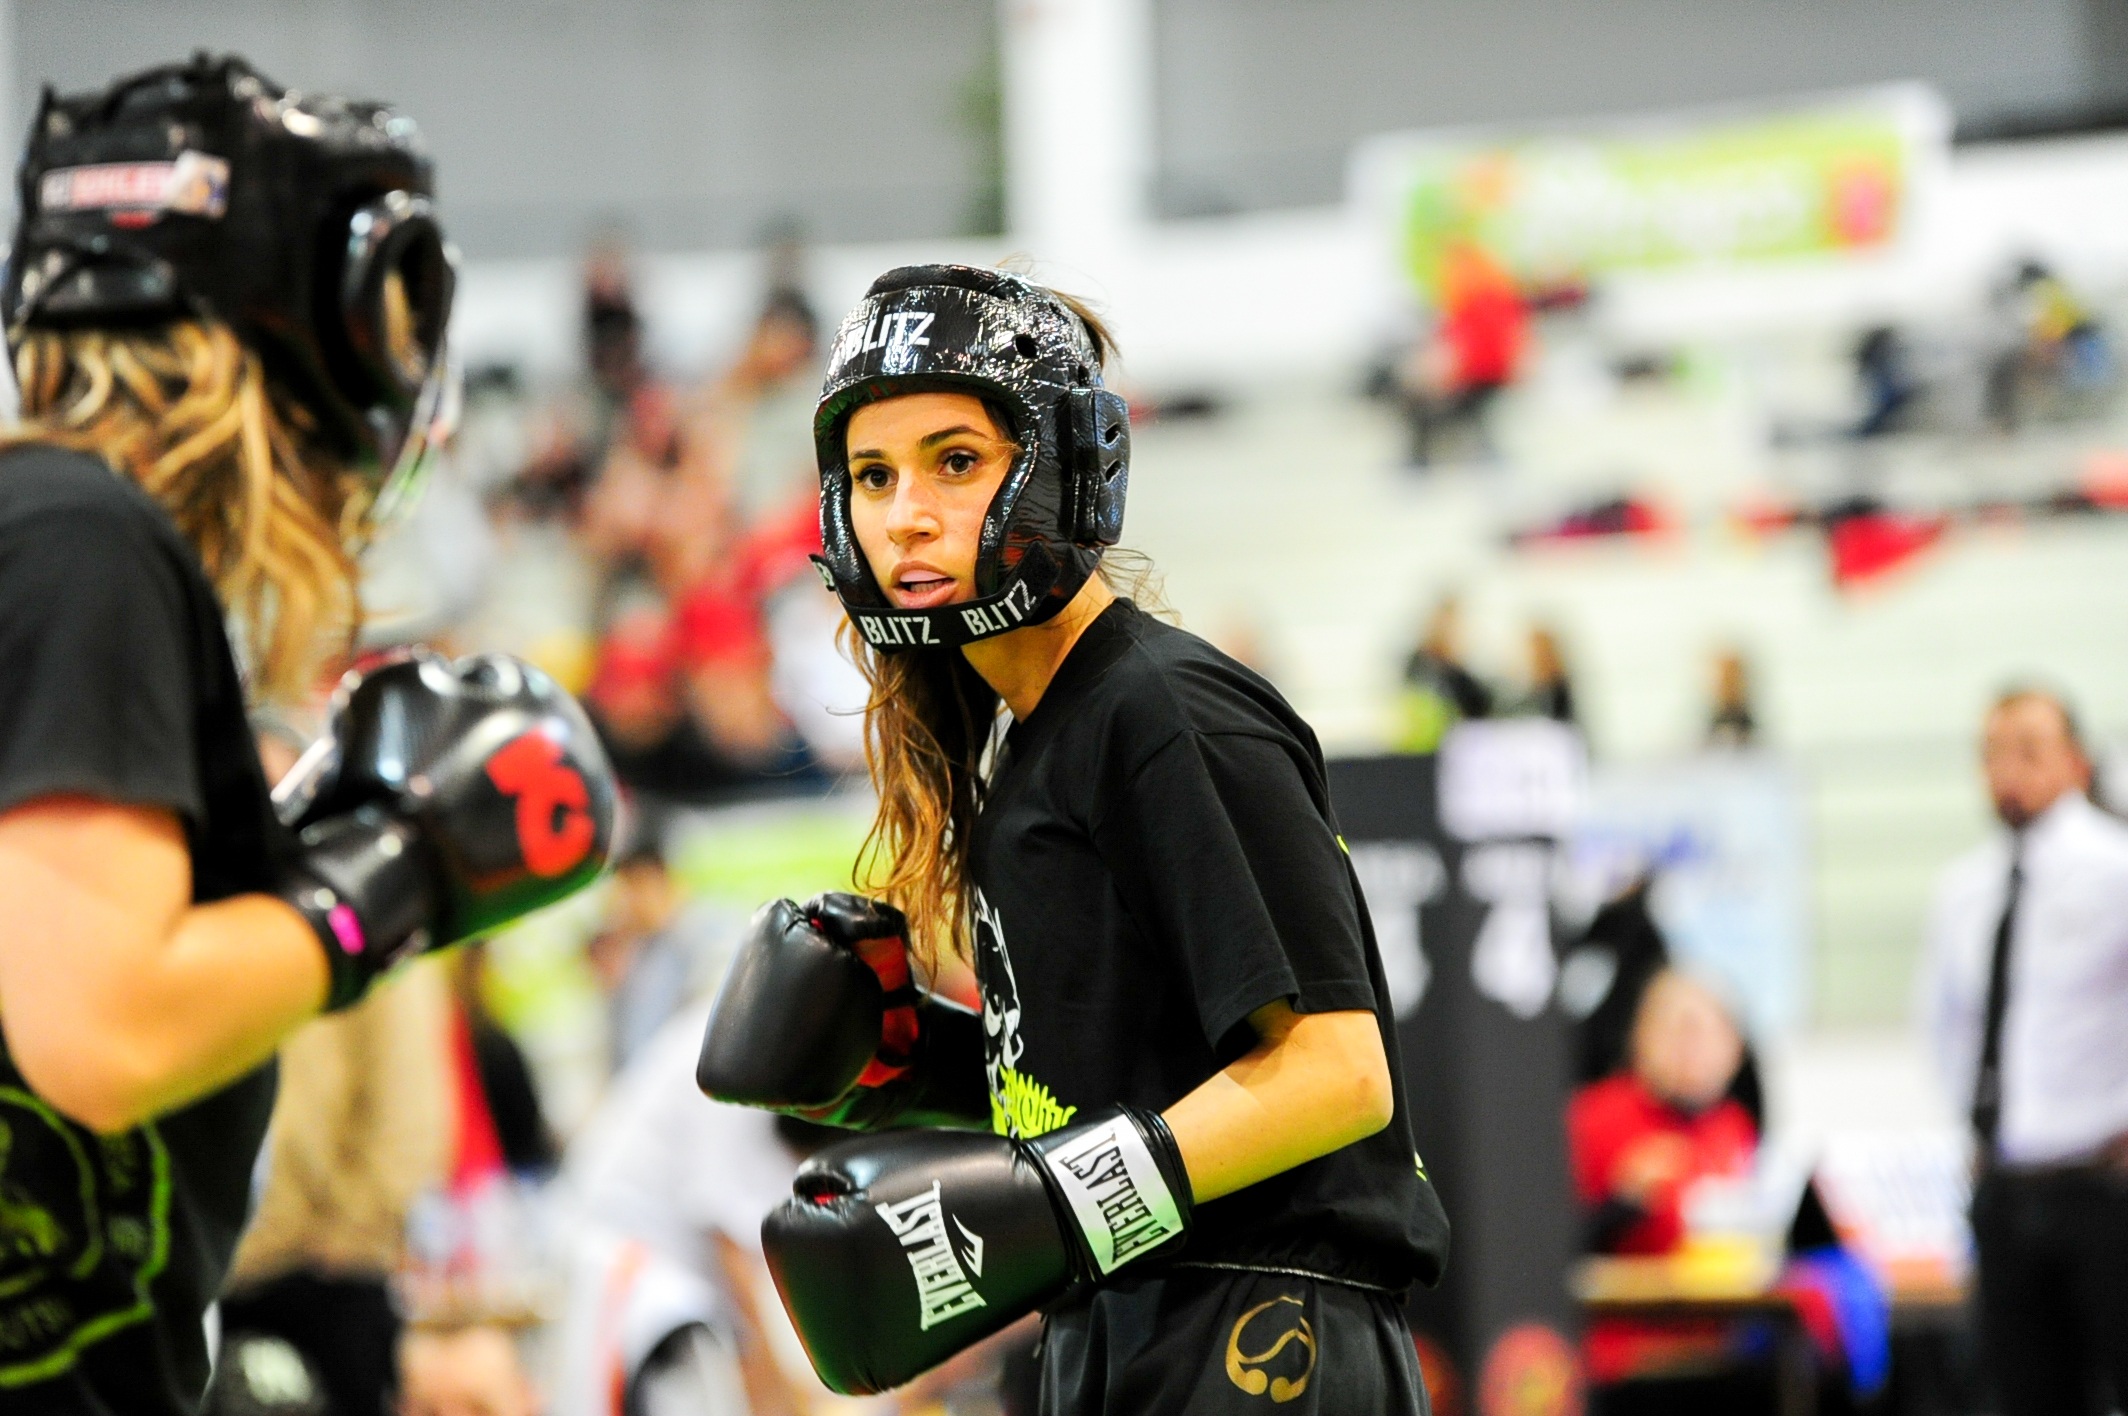
sport, clothing, sports, costume, combat, kick boxing, roller derby, women's, roller skating, martial ates, roller sport